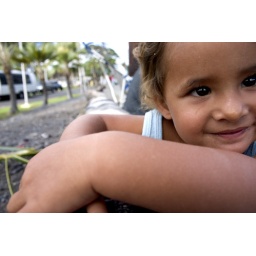
this local hawaiian girl's mom would sell baskets on the sidewalk every day in kona...